Fitzwilliam Museum

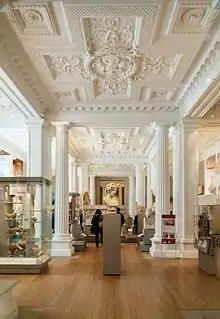
Marble bust of Antinous, lover of the Emperor Hadrian

The museum has five departments: Antiquities; Applied Arts; Coins and Medals; Rare Manuscripts and Printed Books; and Paintings, Drawings and Prints. Together these cover antiquities from ancient Egypt, Nubia, Greece and Rome, Romano-Egyptian art, Western Asiatic displays, and a new gallery of Cypriot art; applied arts, including English and European pottery and glass, furniture, clocks, fans, armour, Chinese, Japanese and Korean art, rugs and samplers; coins and medals; illuminated, literary and music manuscripts and rare printed books; paintings, including masterpieces by Simone Martini, Domenico Veneziano, Titian, Veronese, Rubens, Van Dyck, van Goyen, Frans Hals, Canaletto, Hogarth, Gainsborough, Constable, Monet, Degas, Renoir, Cézanne and Picasso and a fine collection of 20th-century art; miniatures, drawings, watercolours and prints. Among the notable works in the antiquities collection is a bas-relief from Persepolis, and a colossal caryatid from Eleusis known as the Saint Demetra.